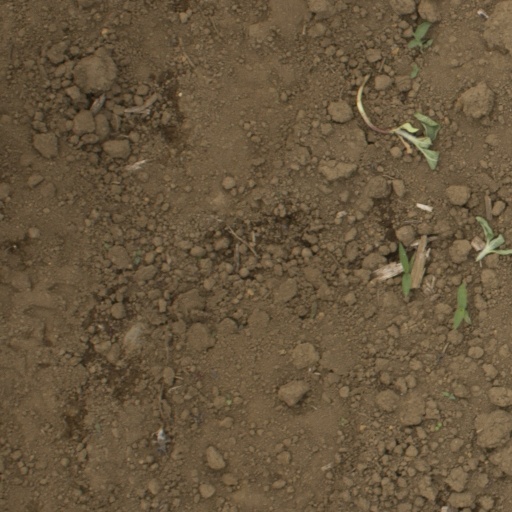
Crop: Jerusalem artichoke